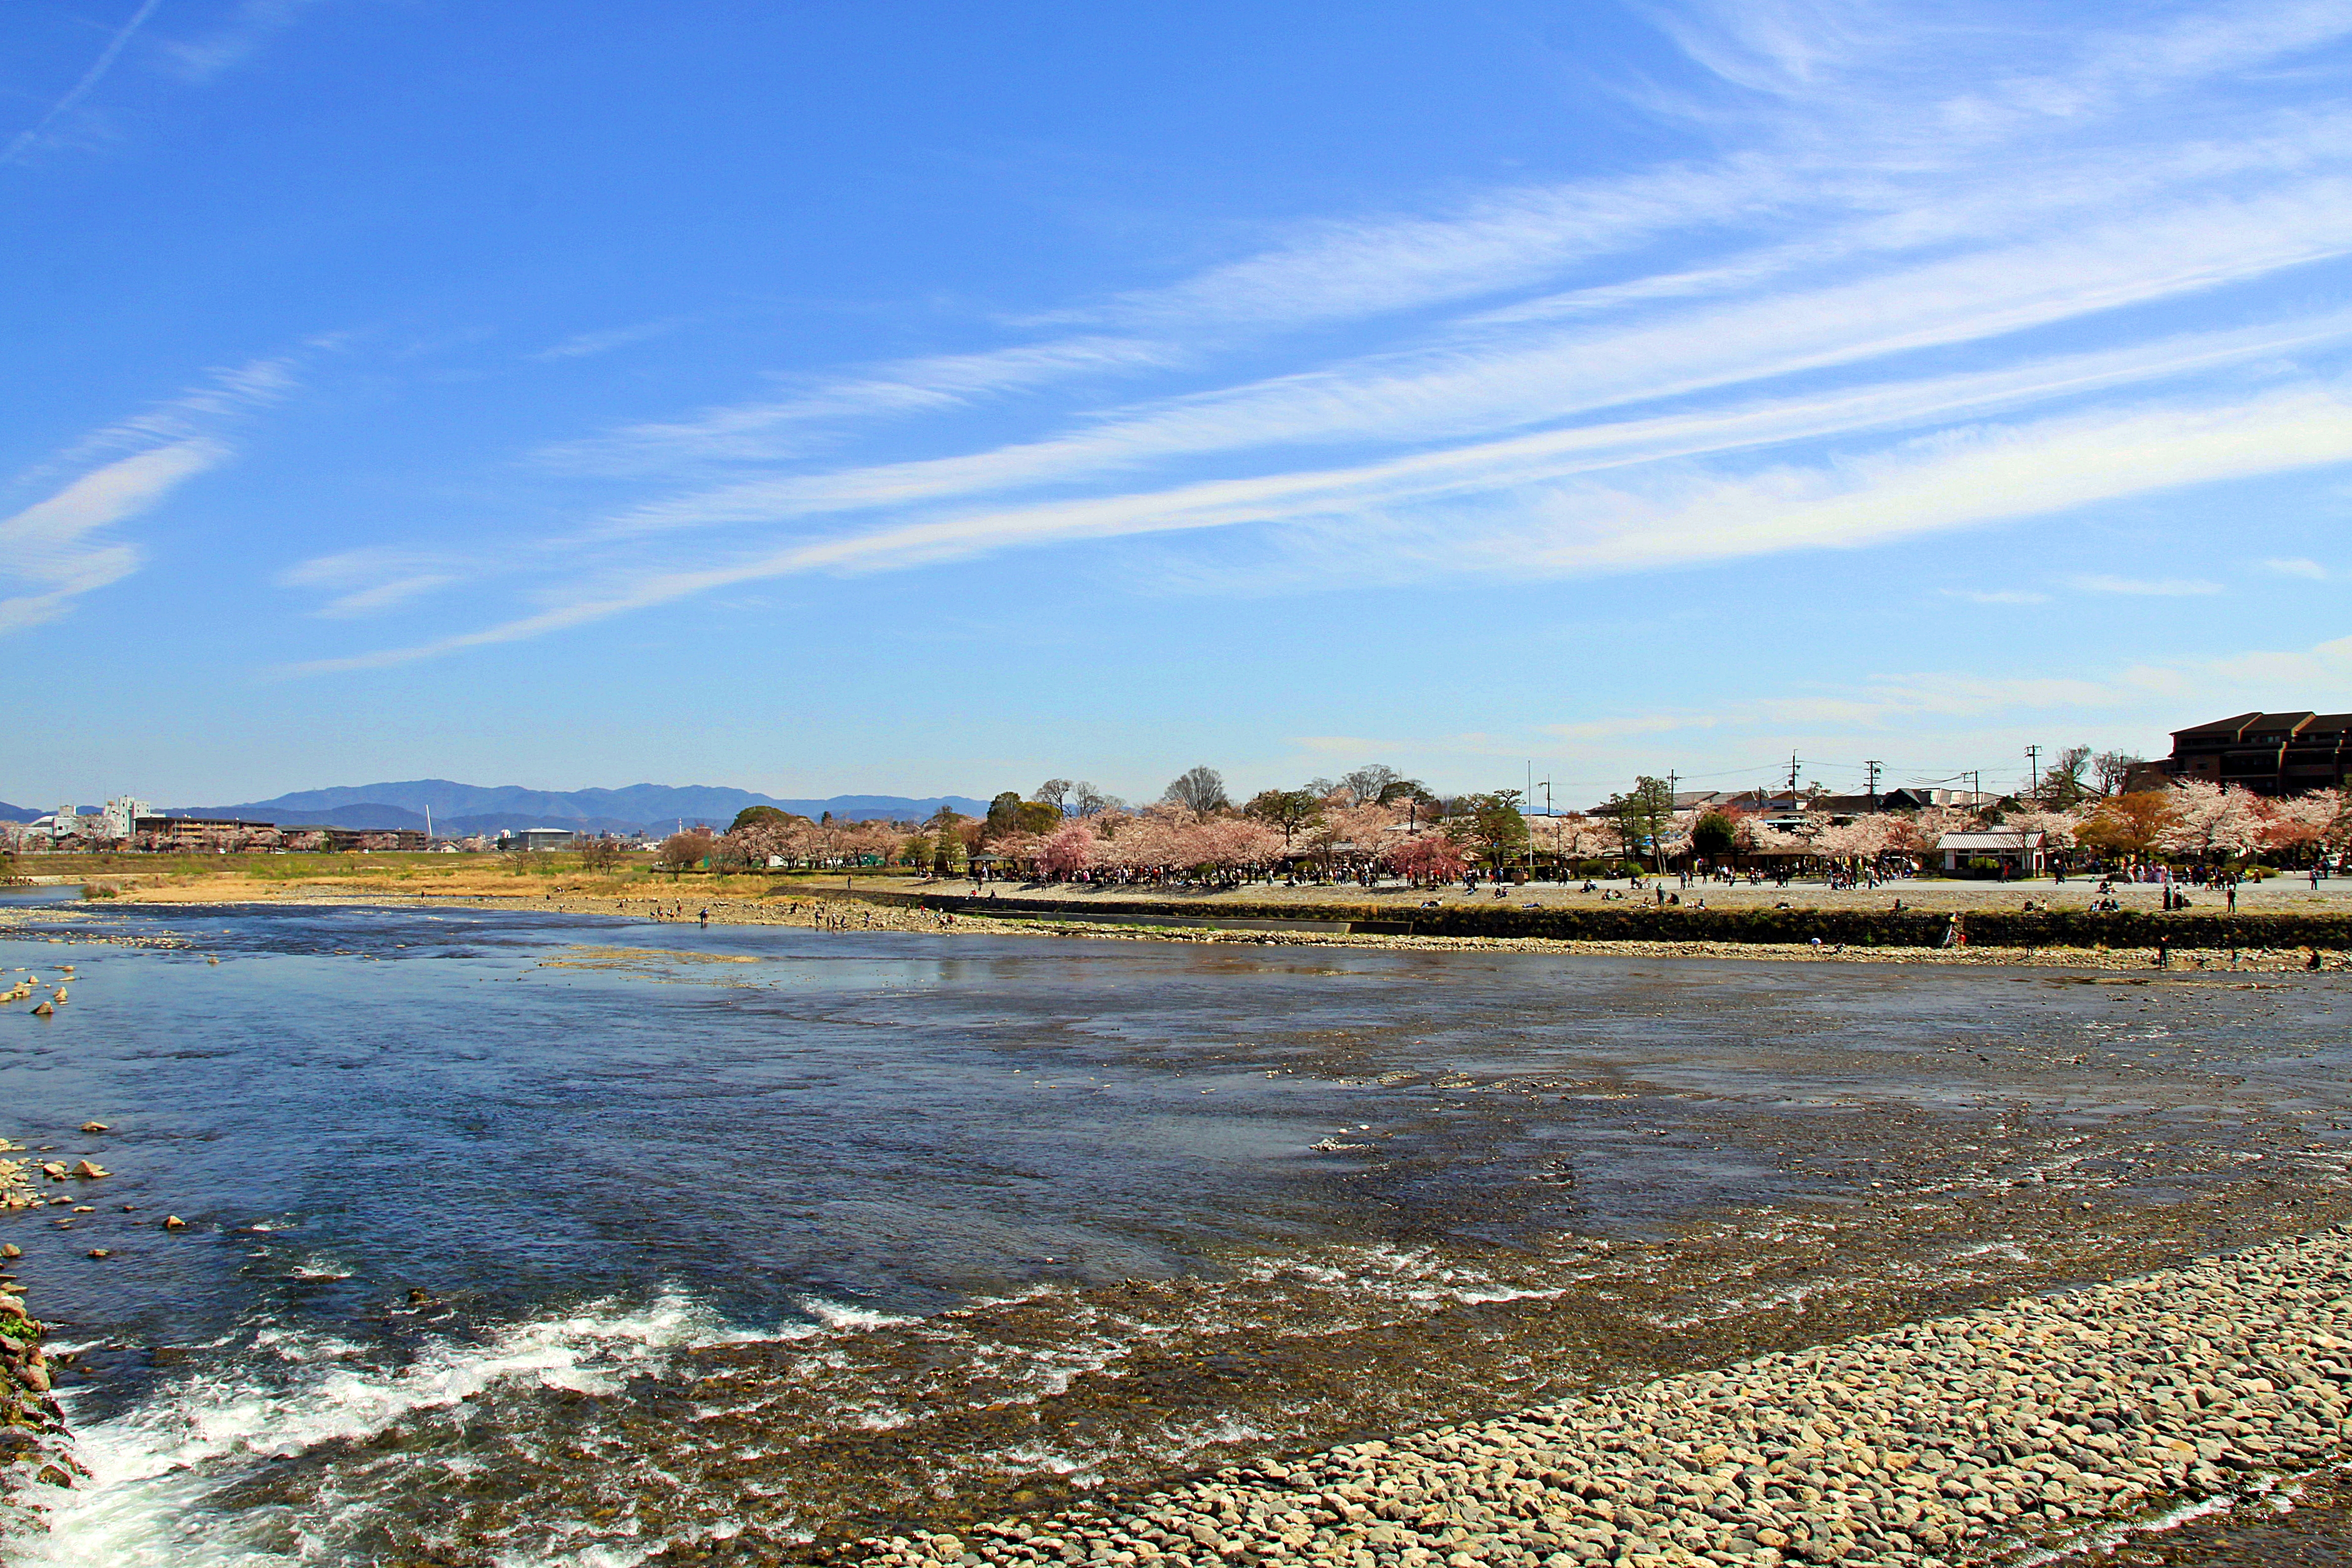
japan, body of water, sky, sea, beach, coast, shore, water, ocean, natural environment, cloud, water resources, river, tree, coastal and oceanic landforms, mountain, bank, vacation, bay, wave, city, horizon, tourism, rock, wind wave, sand, tide, inlet, reflection, channel